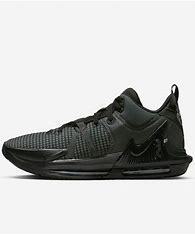
Brand: Nike
Model: Lebron Witness 7